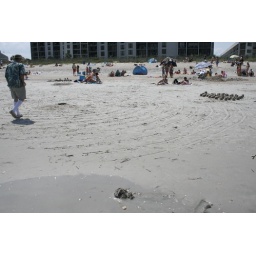
beach who's name i forget on the first day in nc - boochie ball is really big there